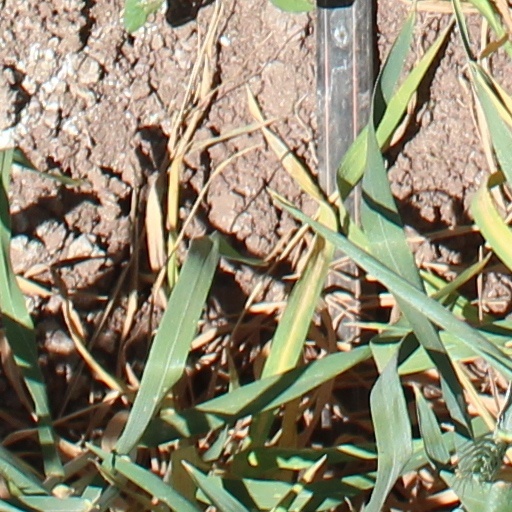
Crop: wheat